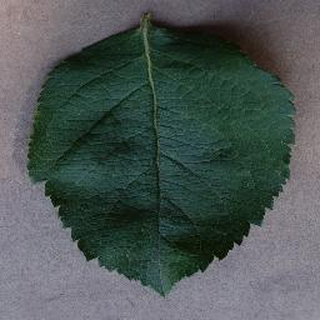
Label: healthy_apple